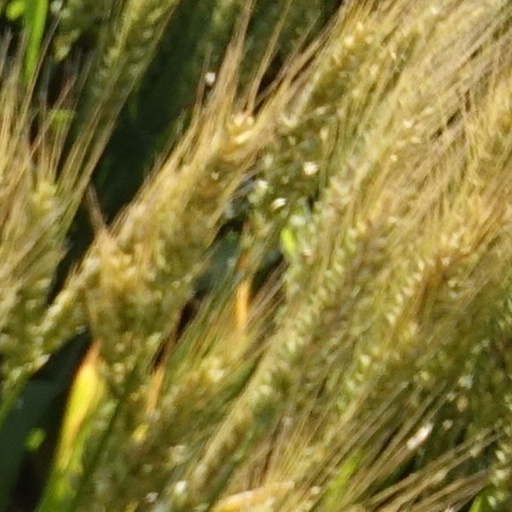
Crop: wheat